Mercedes-Benz CLK-Class

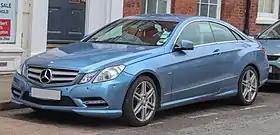
C207 E-Class

The Mercedes-Benz C209/A209 is the second generation CLK-Class, and was launched in 2002 with production starting in June. The car was available in both hardtop coupé (C209) and in soft-top convertible form (A209), with a choice of petrol and diesel engines. At introduction, a 2.6-litre V6, a 3.2-litre V6, 5.0-litre V8, 5.4-litre V8 petrol engines, and a 2.1 4 cylinder diesel 2.7L inline-5 diesel and a 3.0 v6 diesel engine with a decent 6.5 sec 0-60 figure were all available. Fuel economy wise between the 2.7 and the 3.0 the v6 was the better option due to a much better performance figure and negligible fuel economy difference. In 2010, the CLK lineup was discontinued and replaced by the C207 E-Class coupé and A207 E-Class convertible.